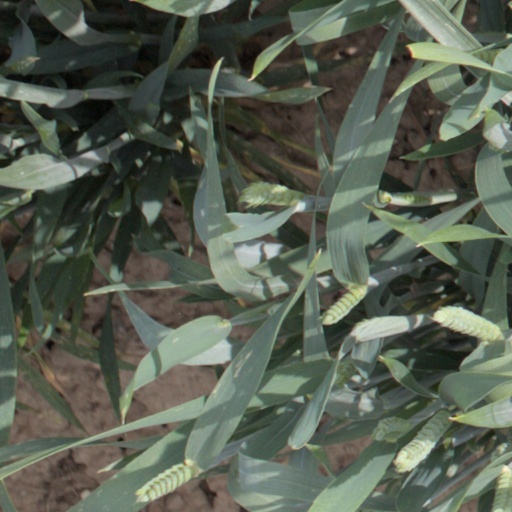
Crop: wheat